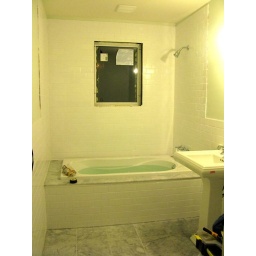
yOur tub is in, the sink and toilet are in -- time for finishing touches!